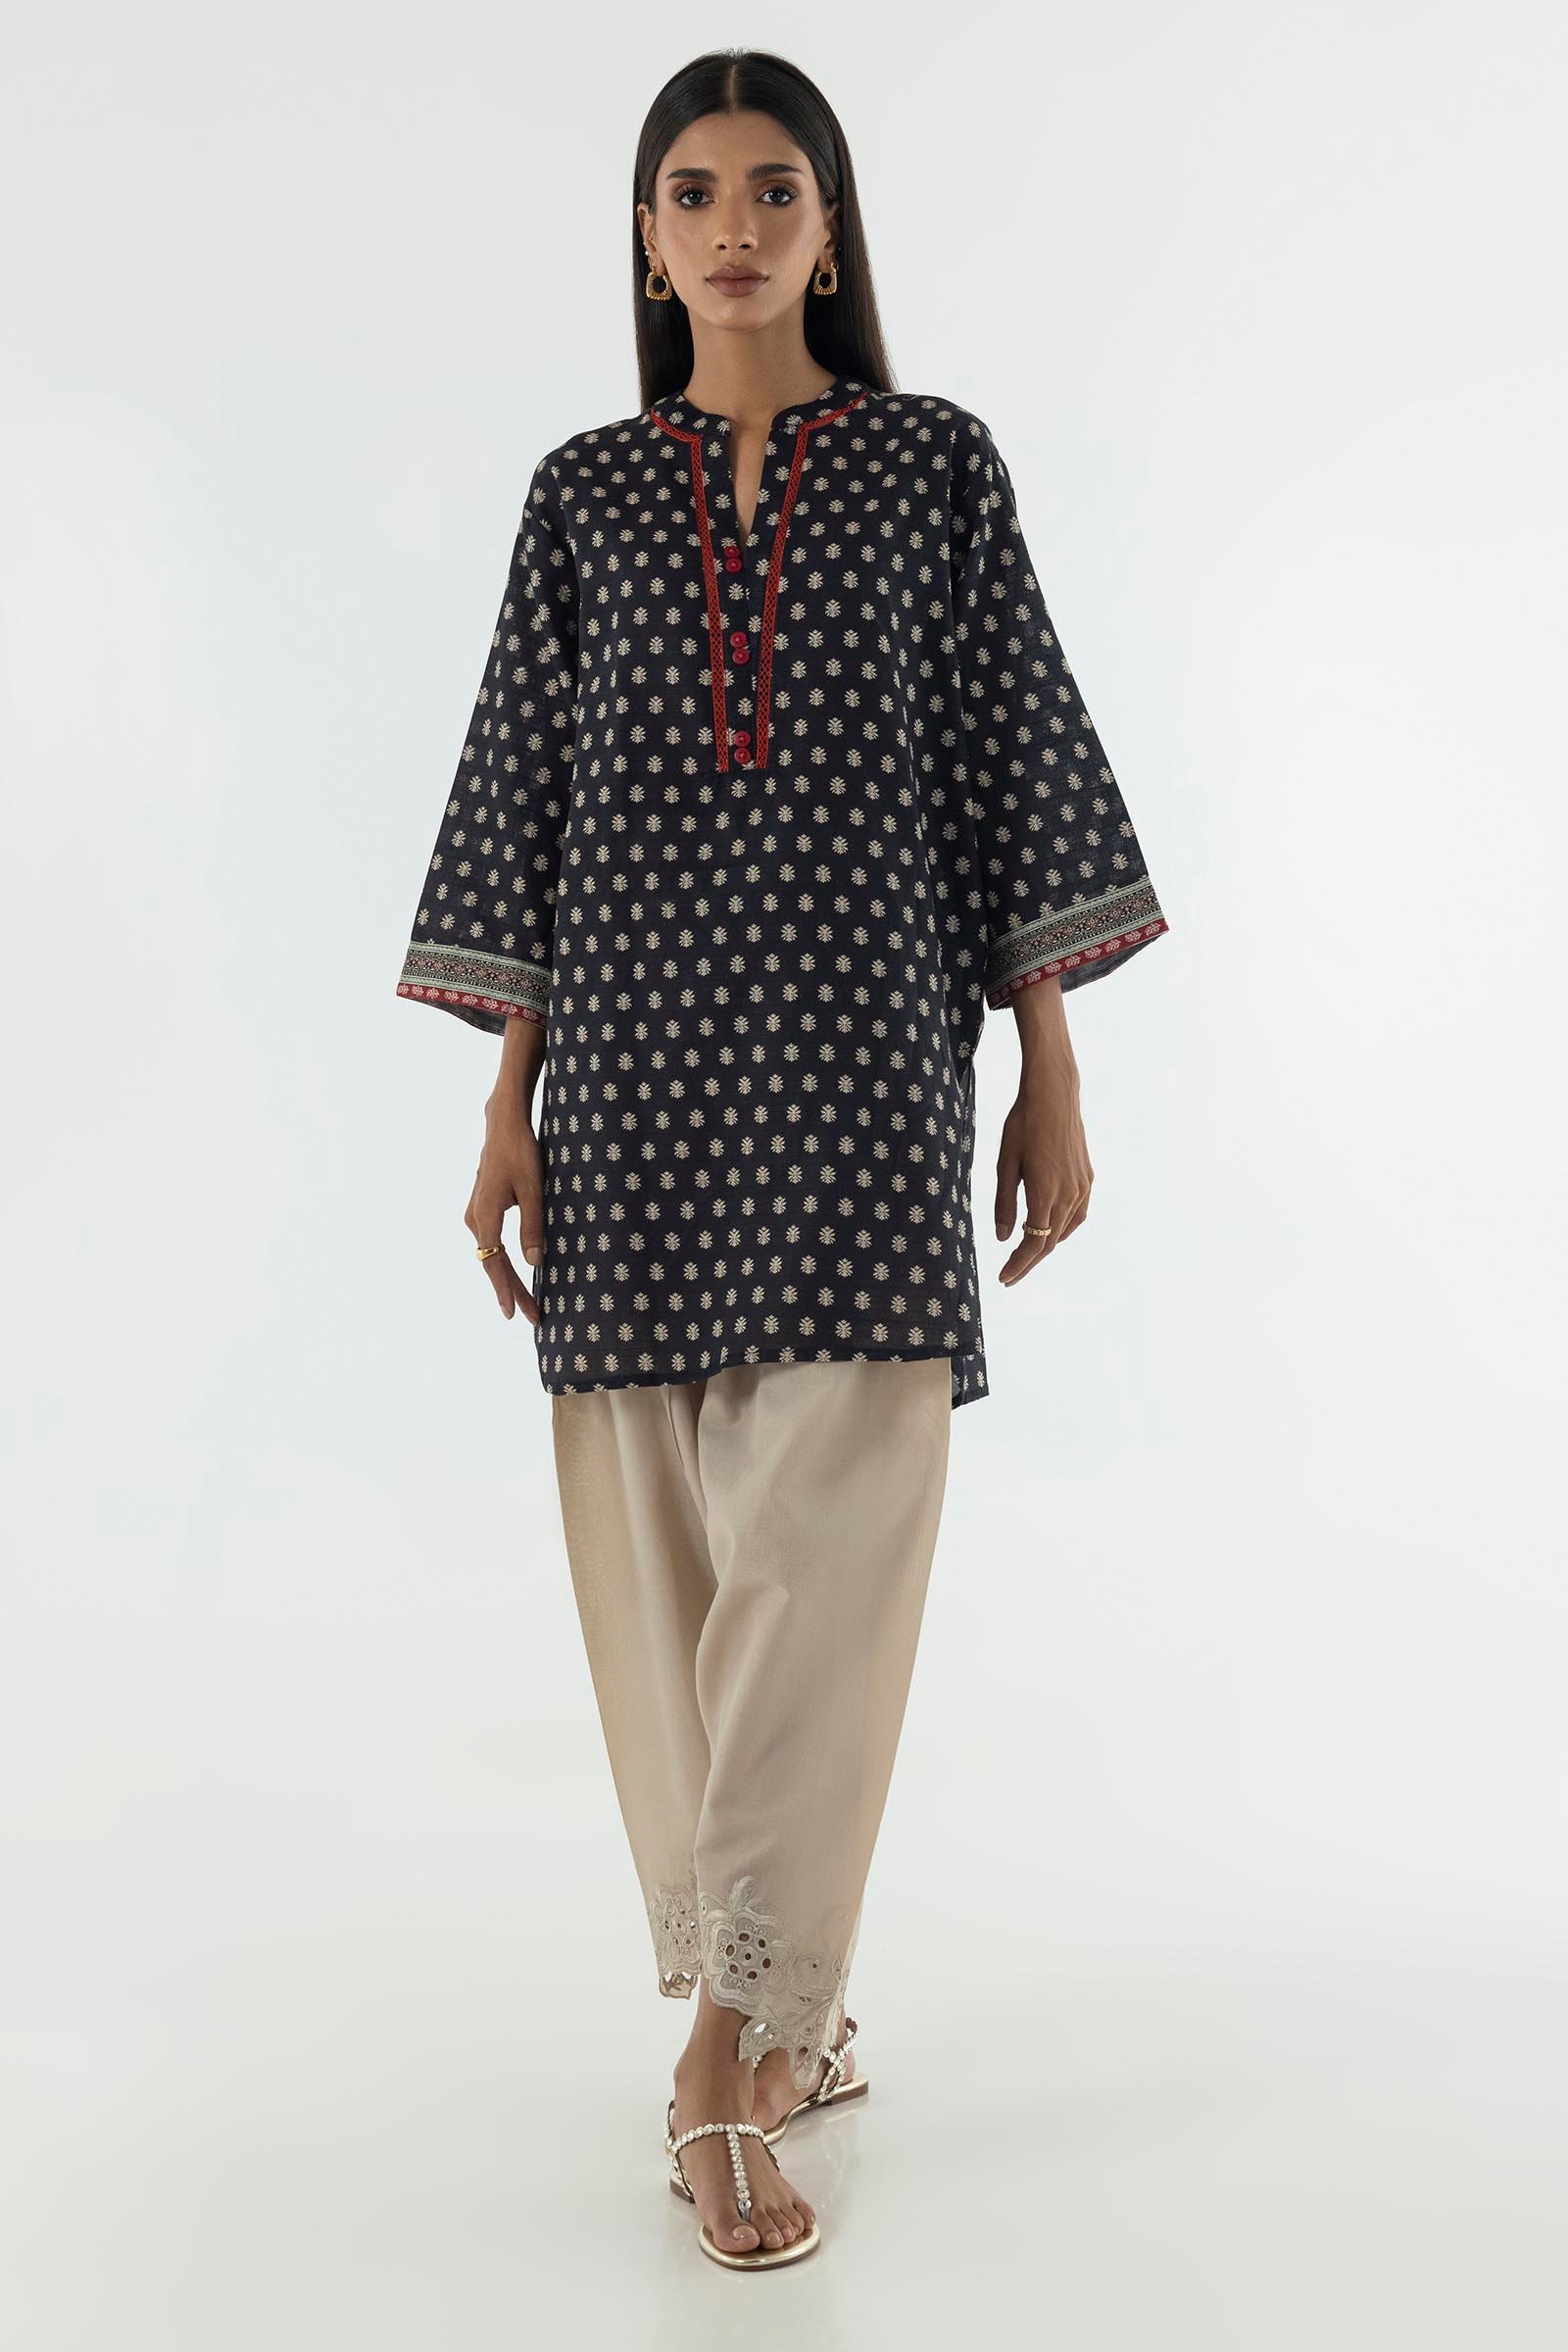
black multi dot print cotton tunic